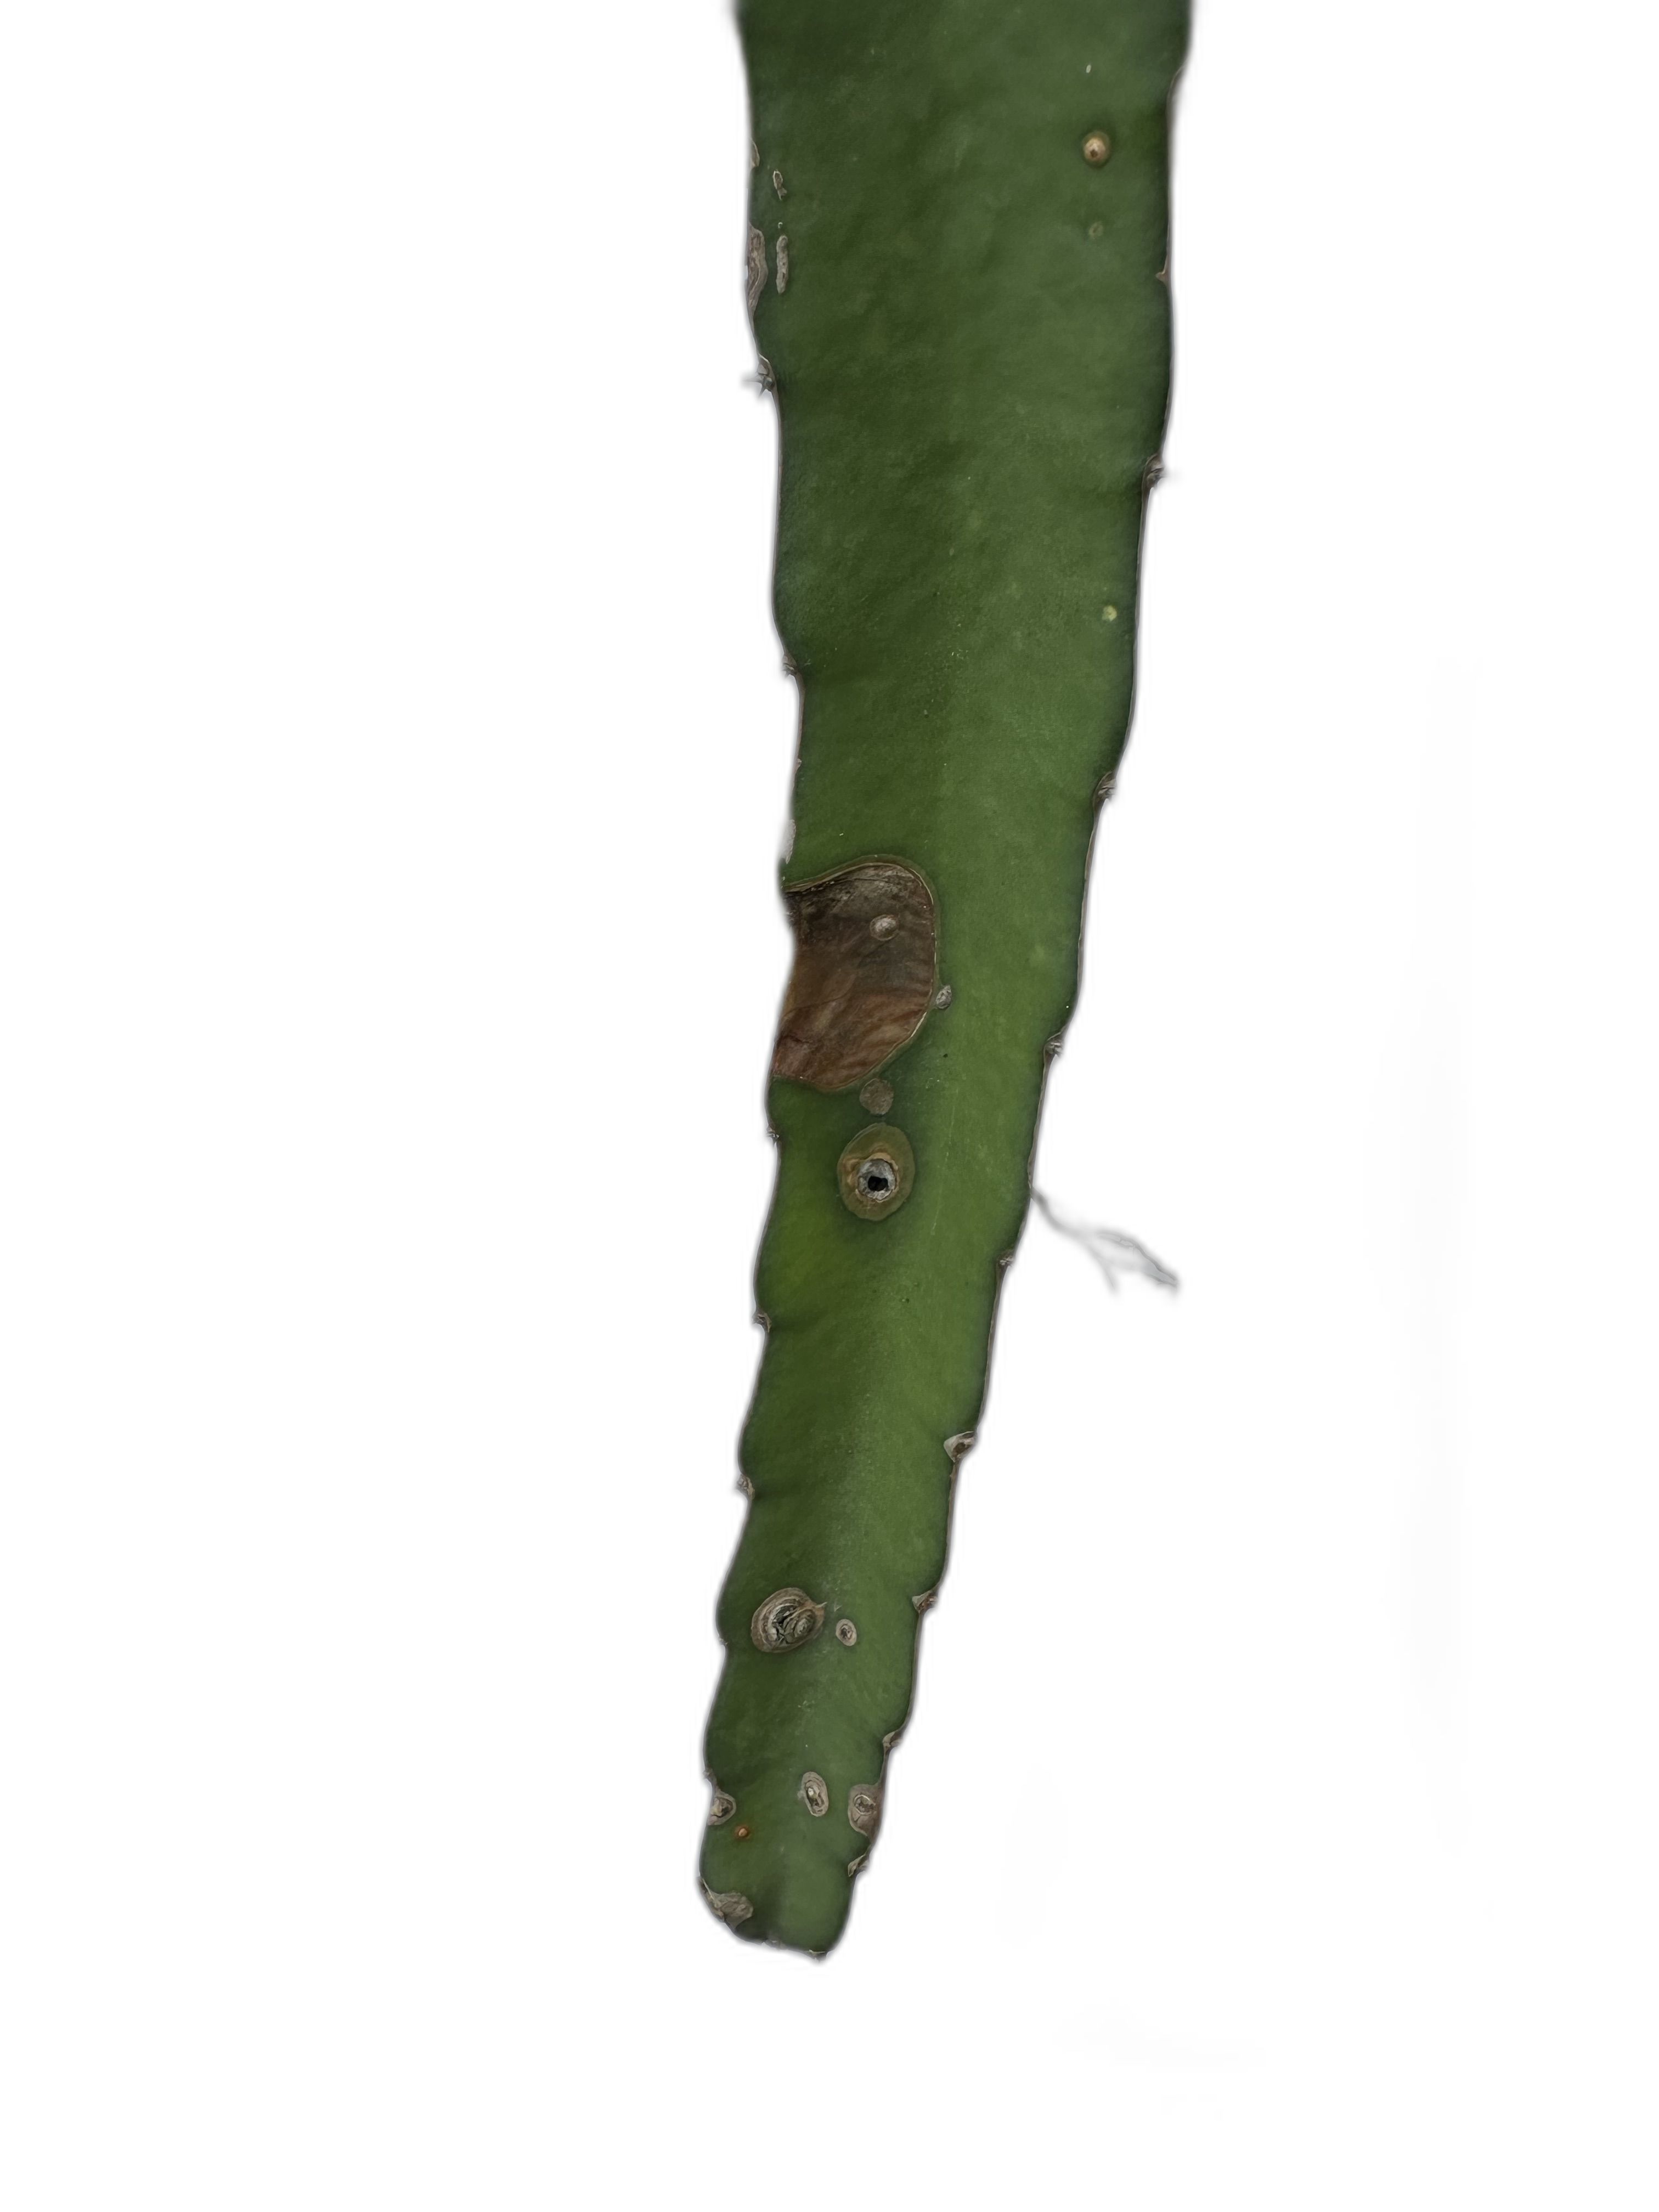
Label: Bad leaf